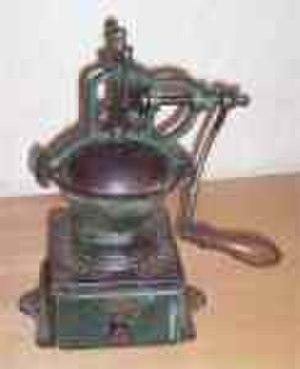
moulin de comptoir peugeot maodèle AO
Le moulin à café est un appareil qui permet de moudre des grains de café. Le passionné et collectionneur de moulins à café est un mylokaphephile. Les premiers moulins à café apparaissent au XVIIᵉ siècle.